Lexus IS (XE20)

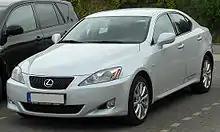
Lexus IS 220d (ALE20; Europe)

Introduced for sale in European markets in 2006, the IS 220d (ALE20) was the first diesel-powered Lexus ever produced. The IS 220d featured a 2.2 L "2AD-FHV" Inline-4 diesel engine, capable of 175 hp (130 kW), and rear wheel drive. The IS 220d was only offered with a manual transmission. Introduced to Chinese and Middle Eastern markets in 2006, the IS 300 (GSE22) was tailored to the fuel requirements of those regions, with a 3.0 L "3GR-FE" V6 engine (without direct injection), 228 hp (170 kW), and rear wheel drive. The IS 300 was also introduced to the Brunei, Indonesia, and Philippines markets.